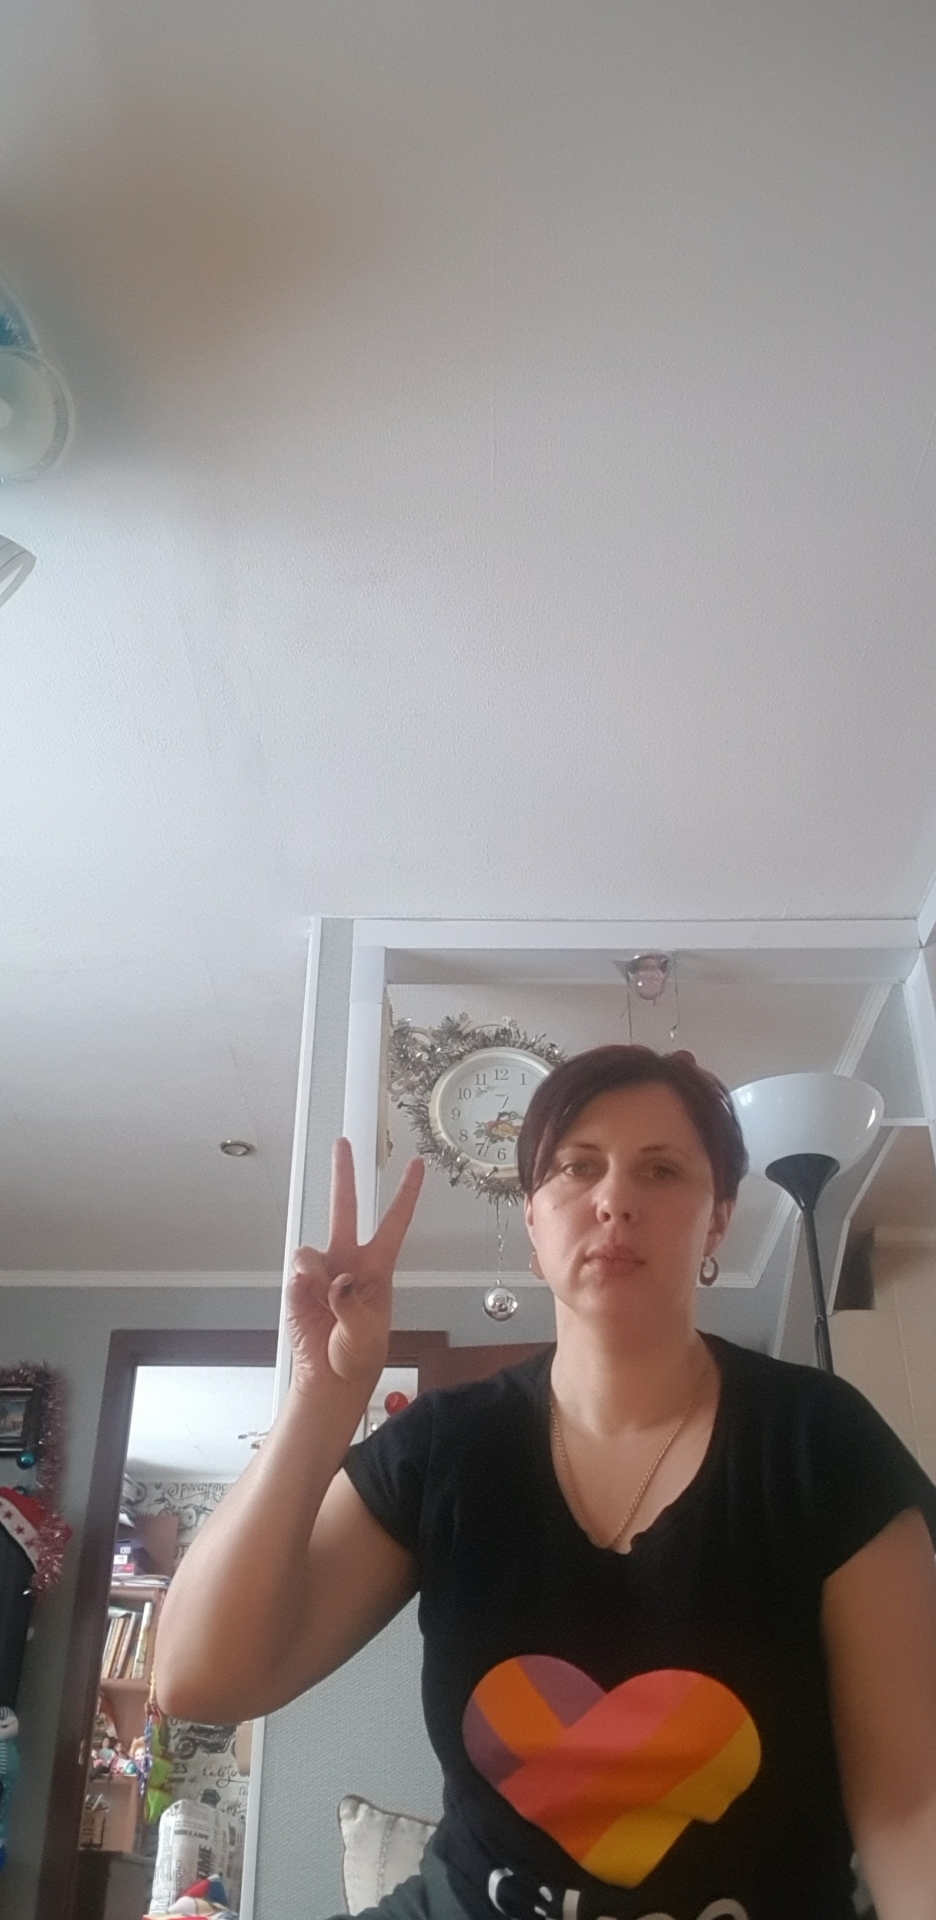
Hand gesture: peace